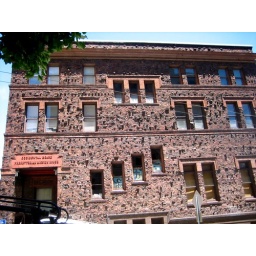
A brick building in Nob Hill that I liked. Was on a walking field trip during lunch one day.